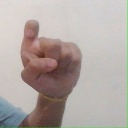
अक्षर: इ